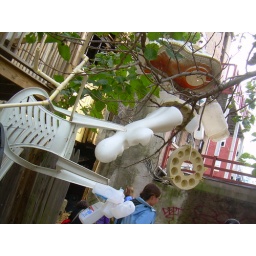
plastic in trees